Historical money of Tibet

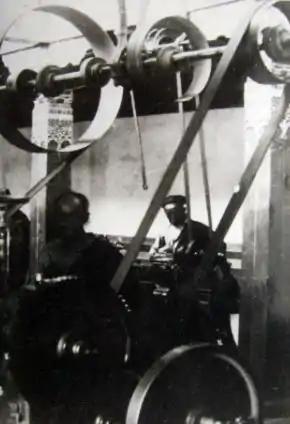
Trabshi Lekhung, 1933

During the second part of the 19th and the first third of the 20th century numerous foreign silver coins circulated in Tibet. Most of them were traded by weight, such as Mexican and Spanish American silver dollars, Russian roubles and German marks. The exception were British Indian rupees, particularly the ones with the portrait of Queen Victoria, which widely circulated in Tibet and were mostly preferred to Tibetan coins. These rupees were of good silver and had a fixed value, exchanging for three tangkas until about 1920 and in later years of the 20th century they considerably increased in value.